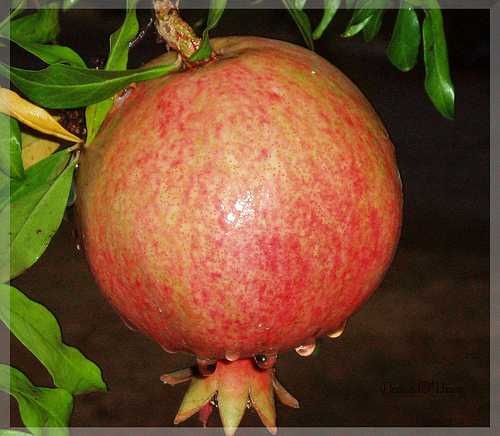
Label: Pomegranate